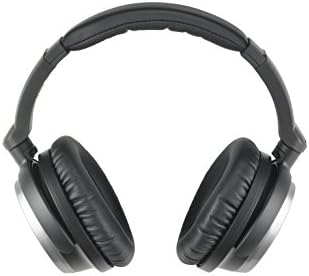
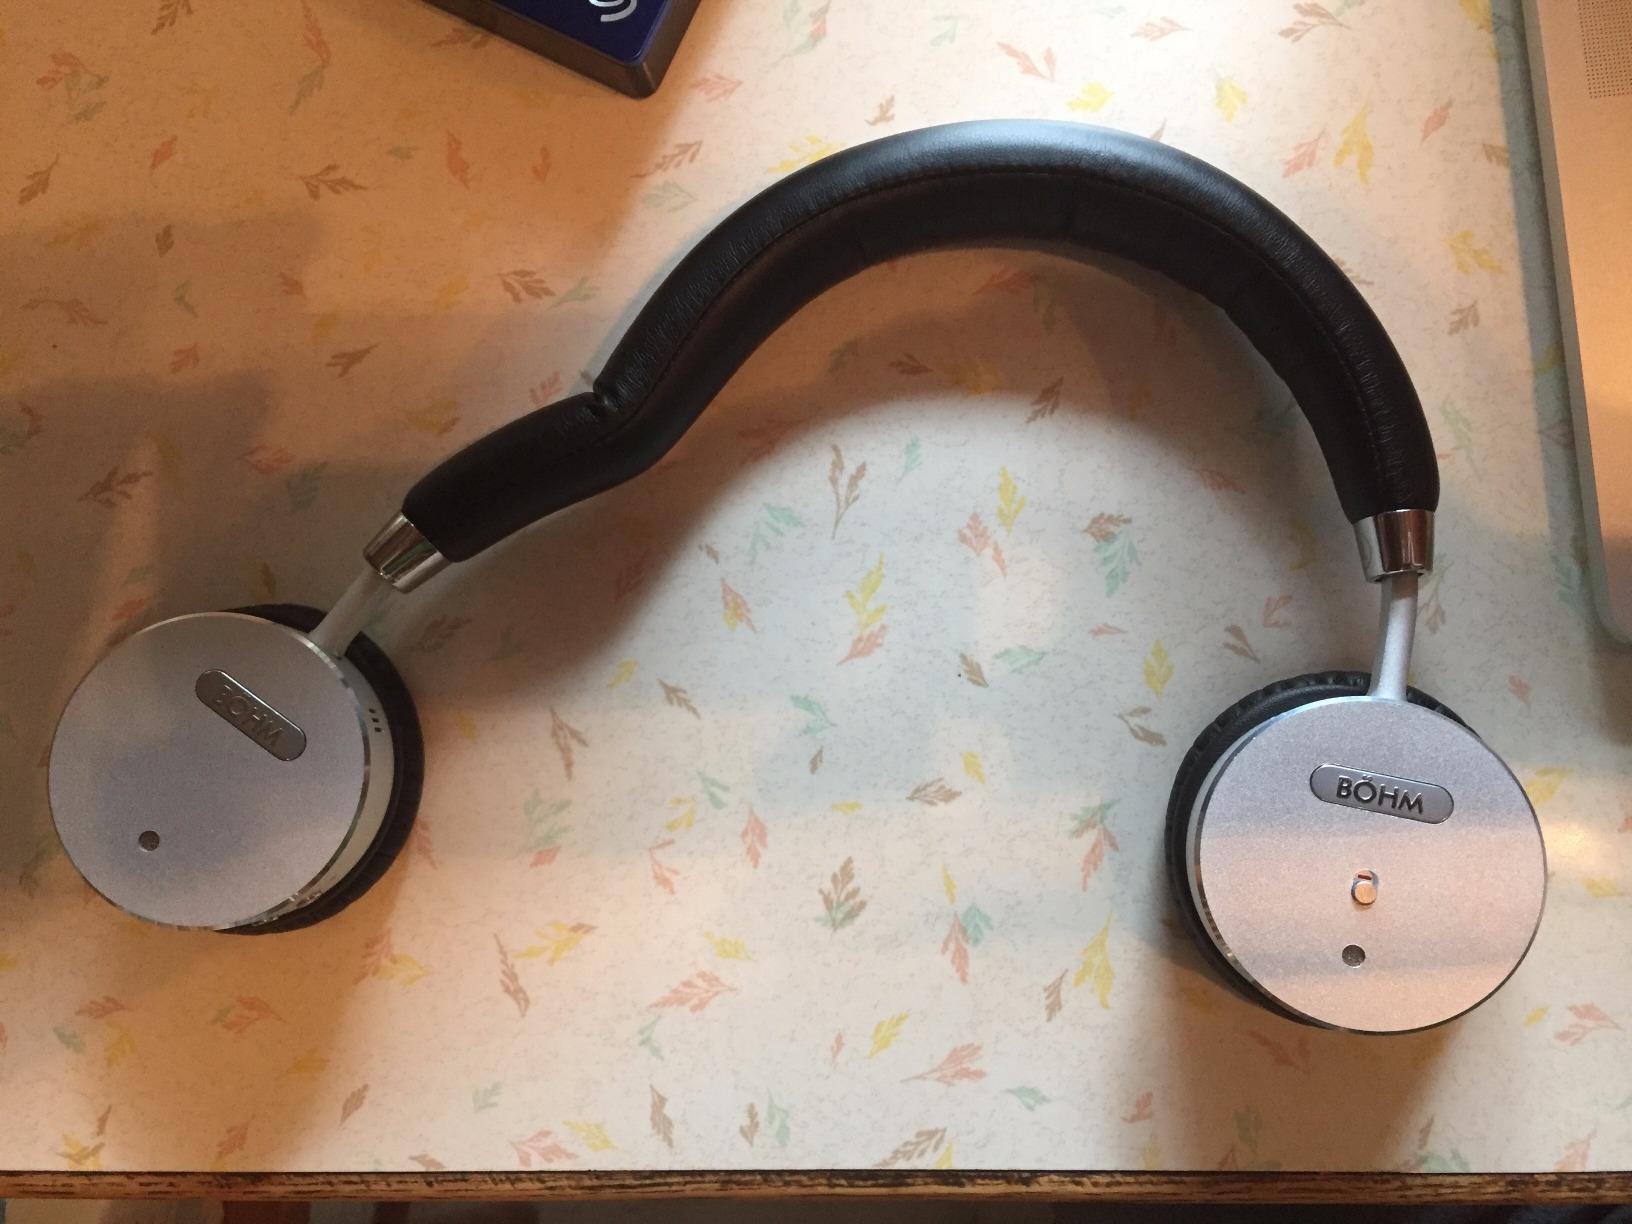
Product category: headphones
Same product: no